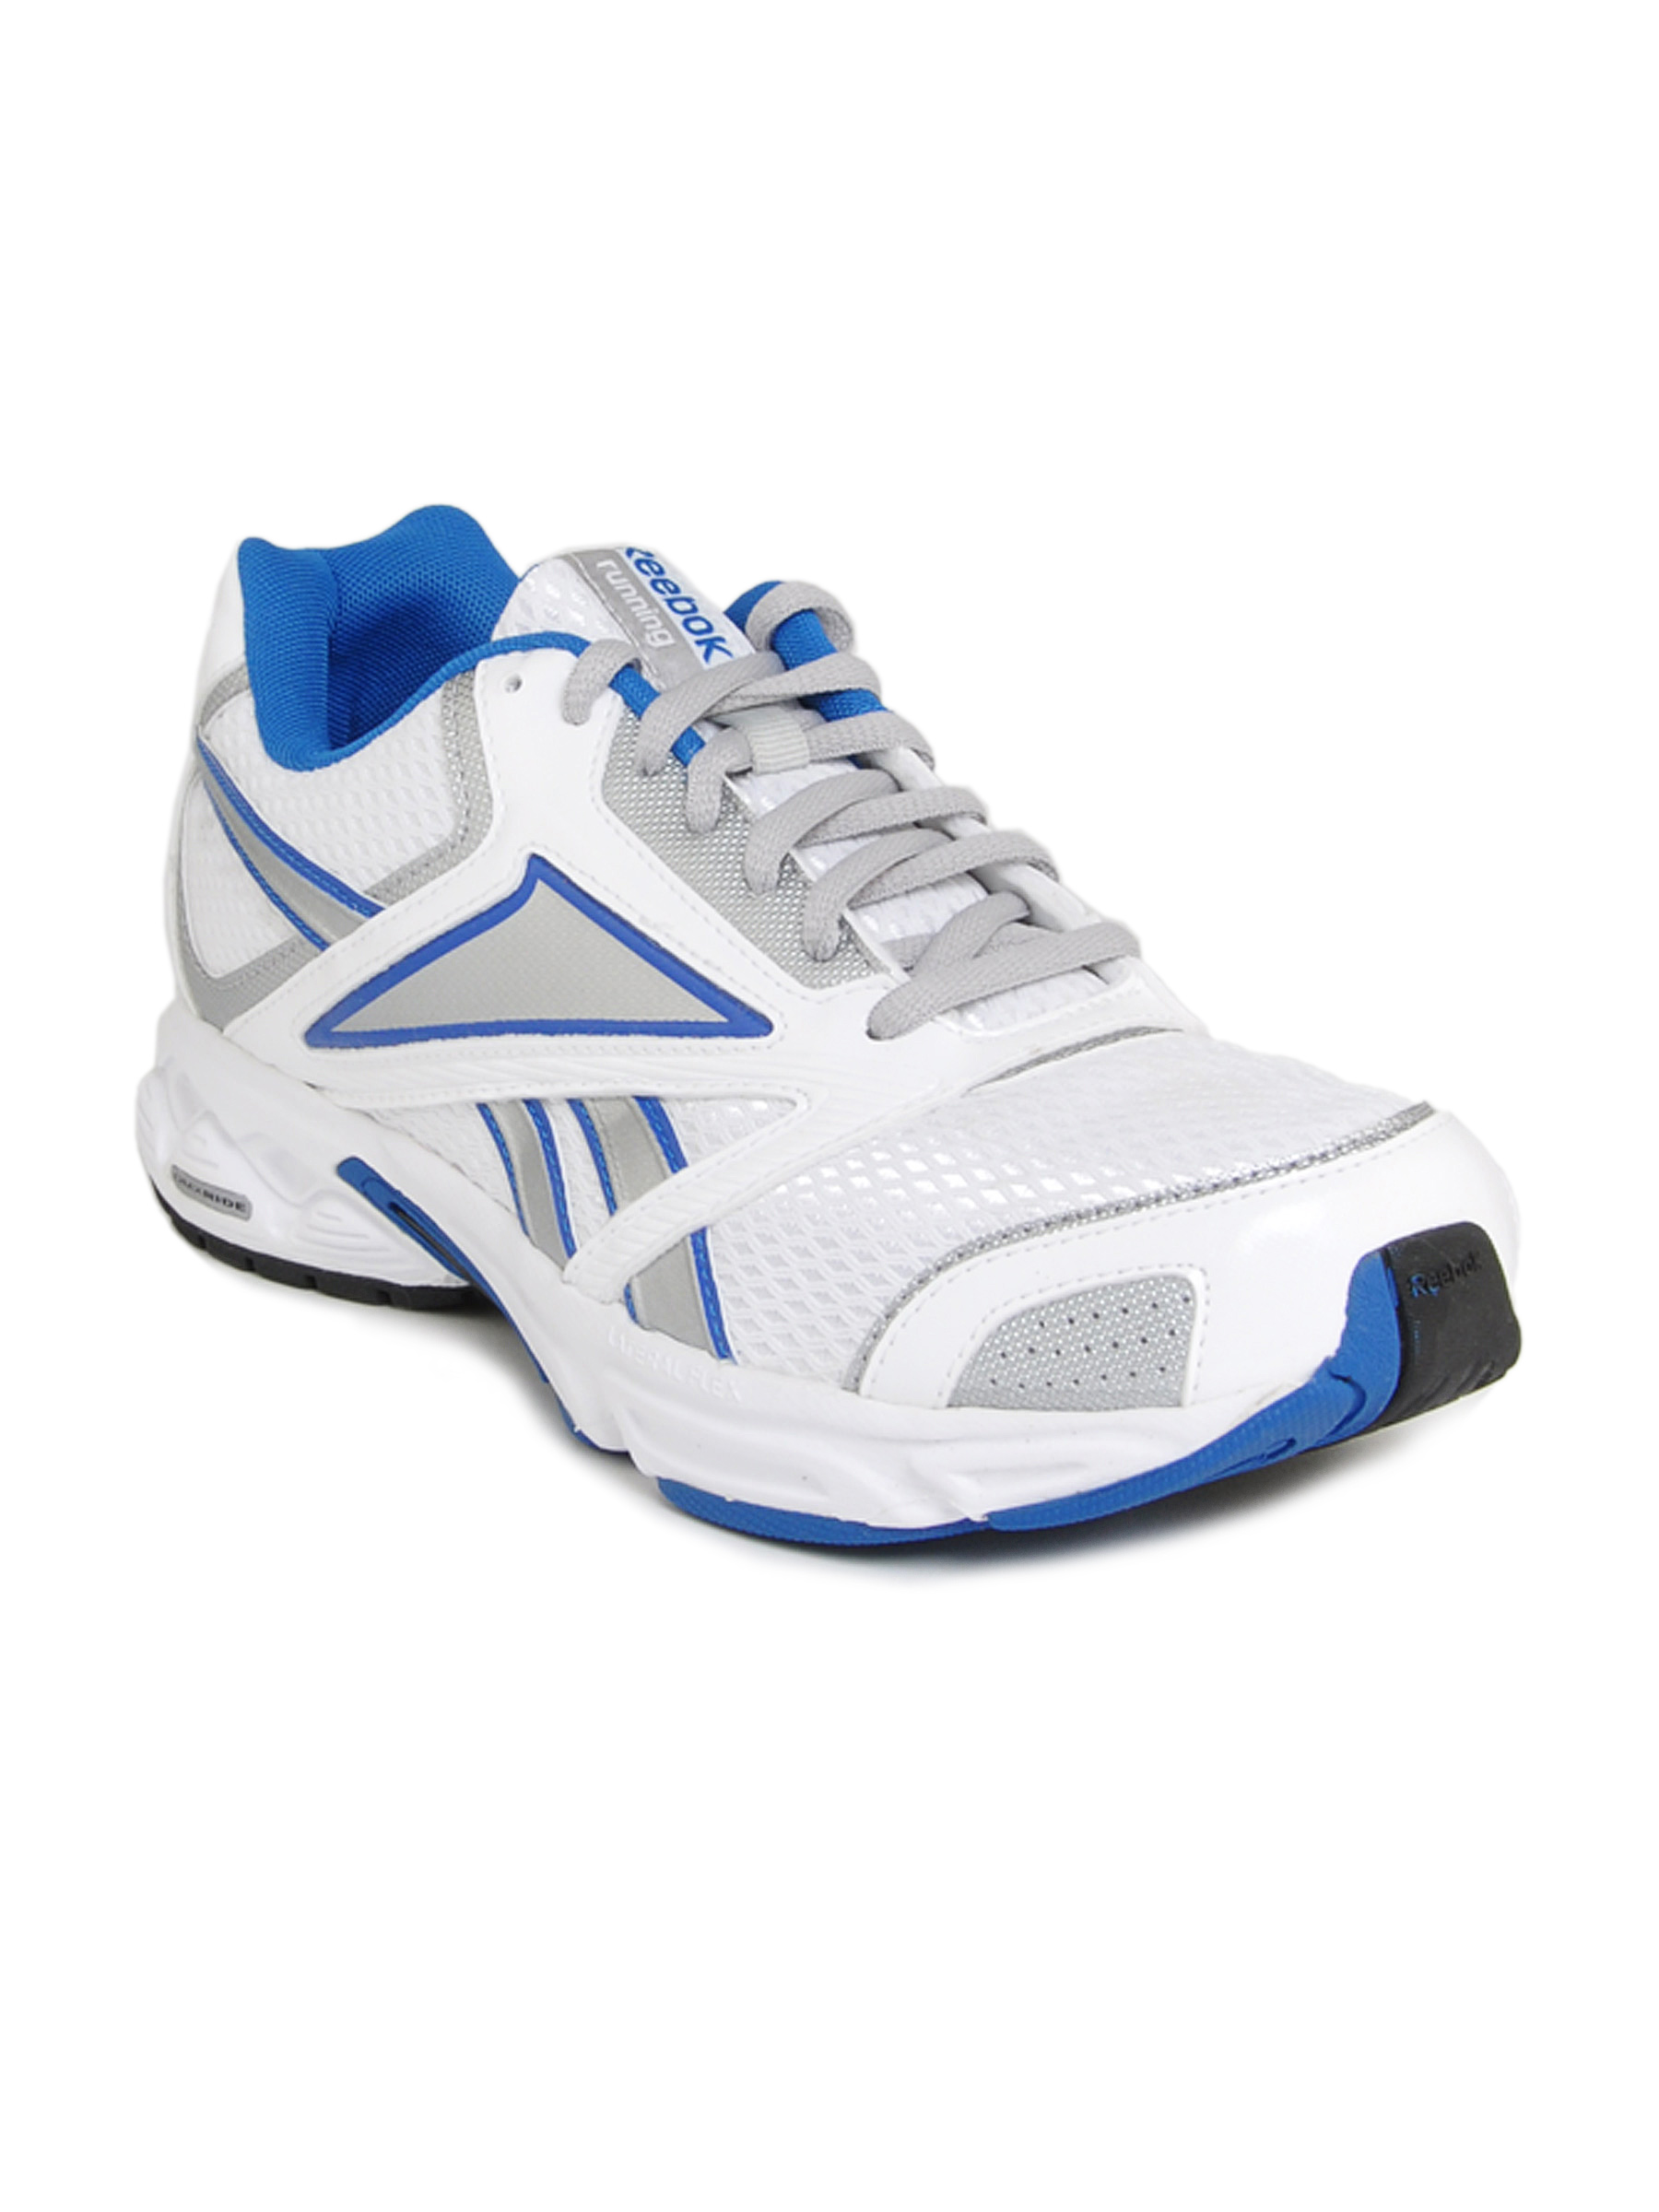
Reebok Men Racehound White Sports Shoes
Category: Footwear / Shoes / Sports Shoes
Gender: Men
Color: White
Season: Fall 2011
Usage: Sports